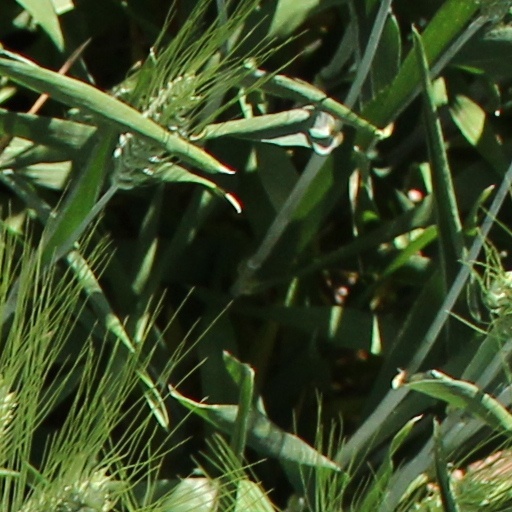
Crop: wheat